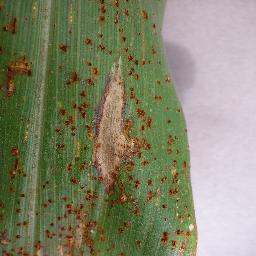
Label: Corn___Northern_Leaf_Blight